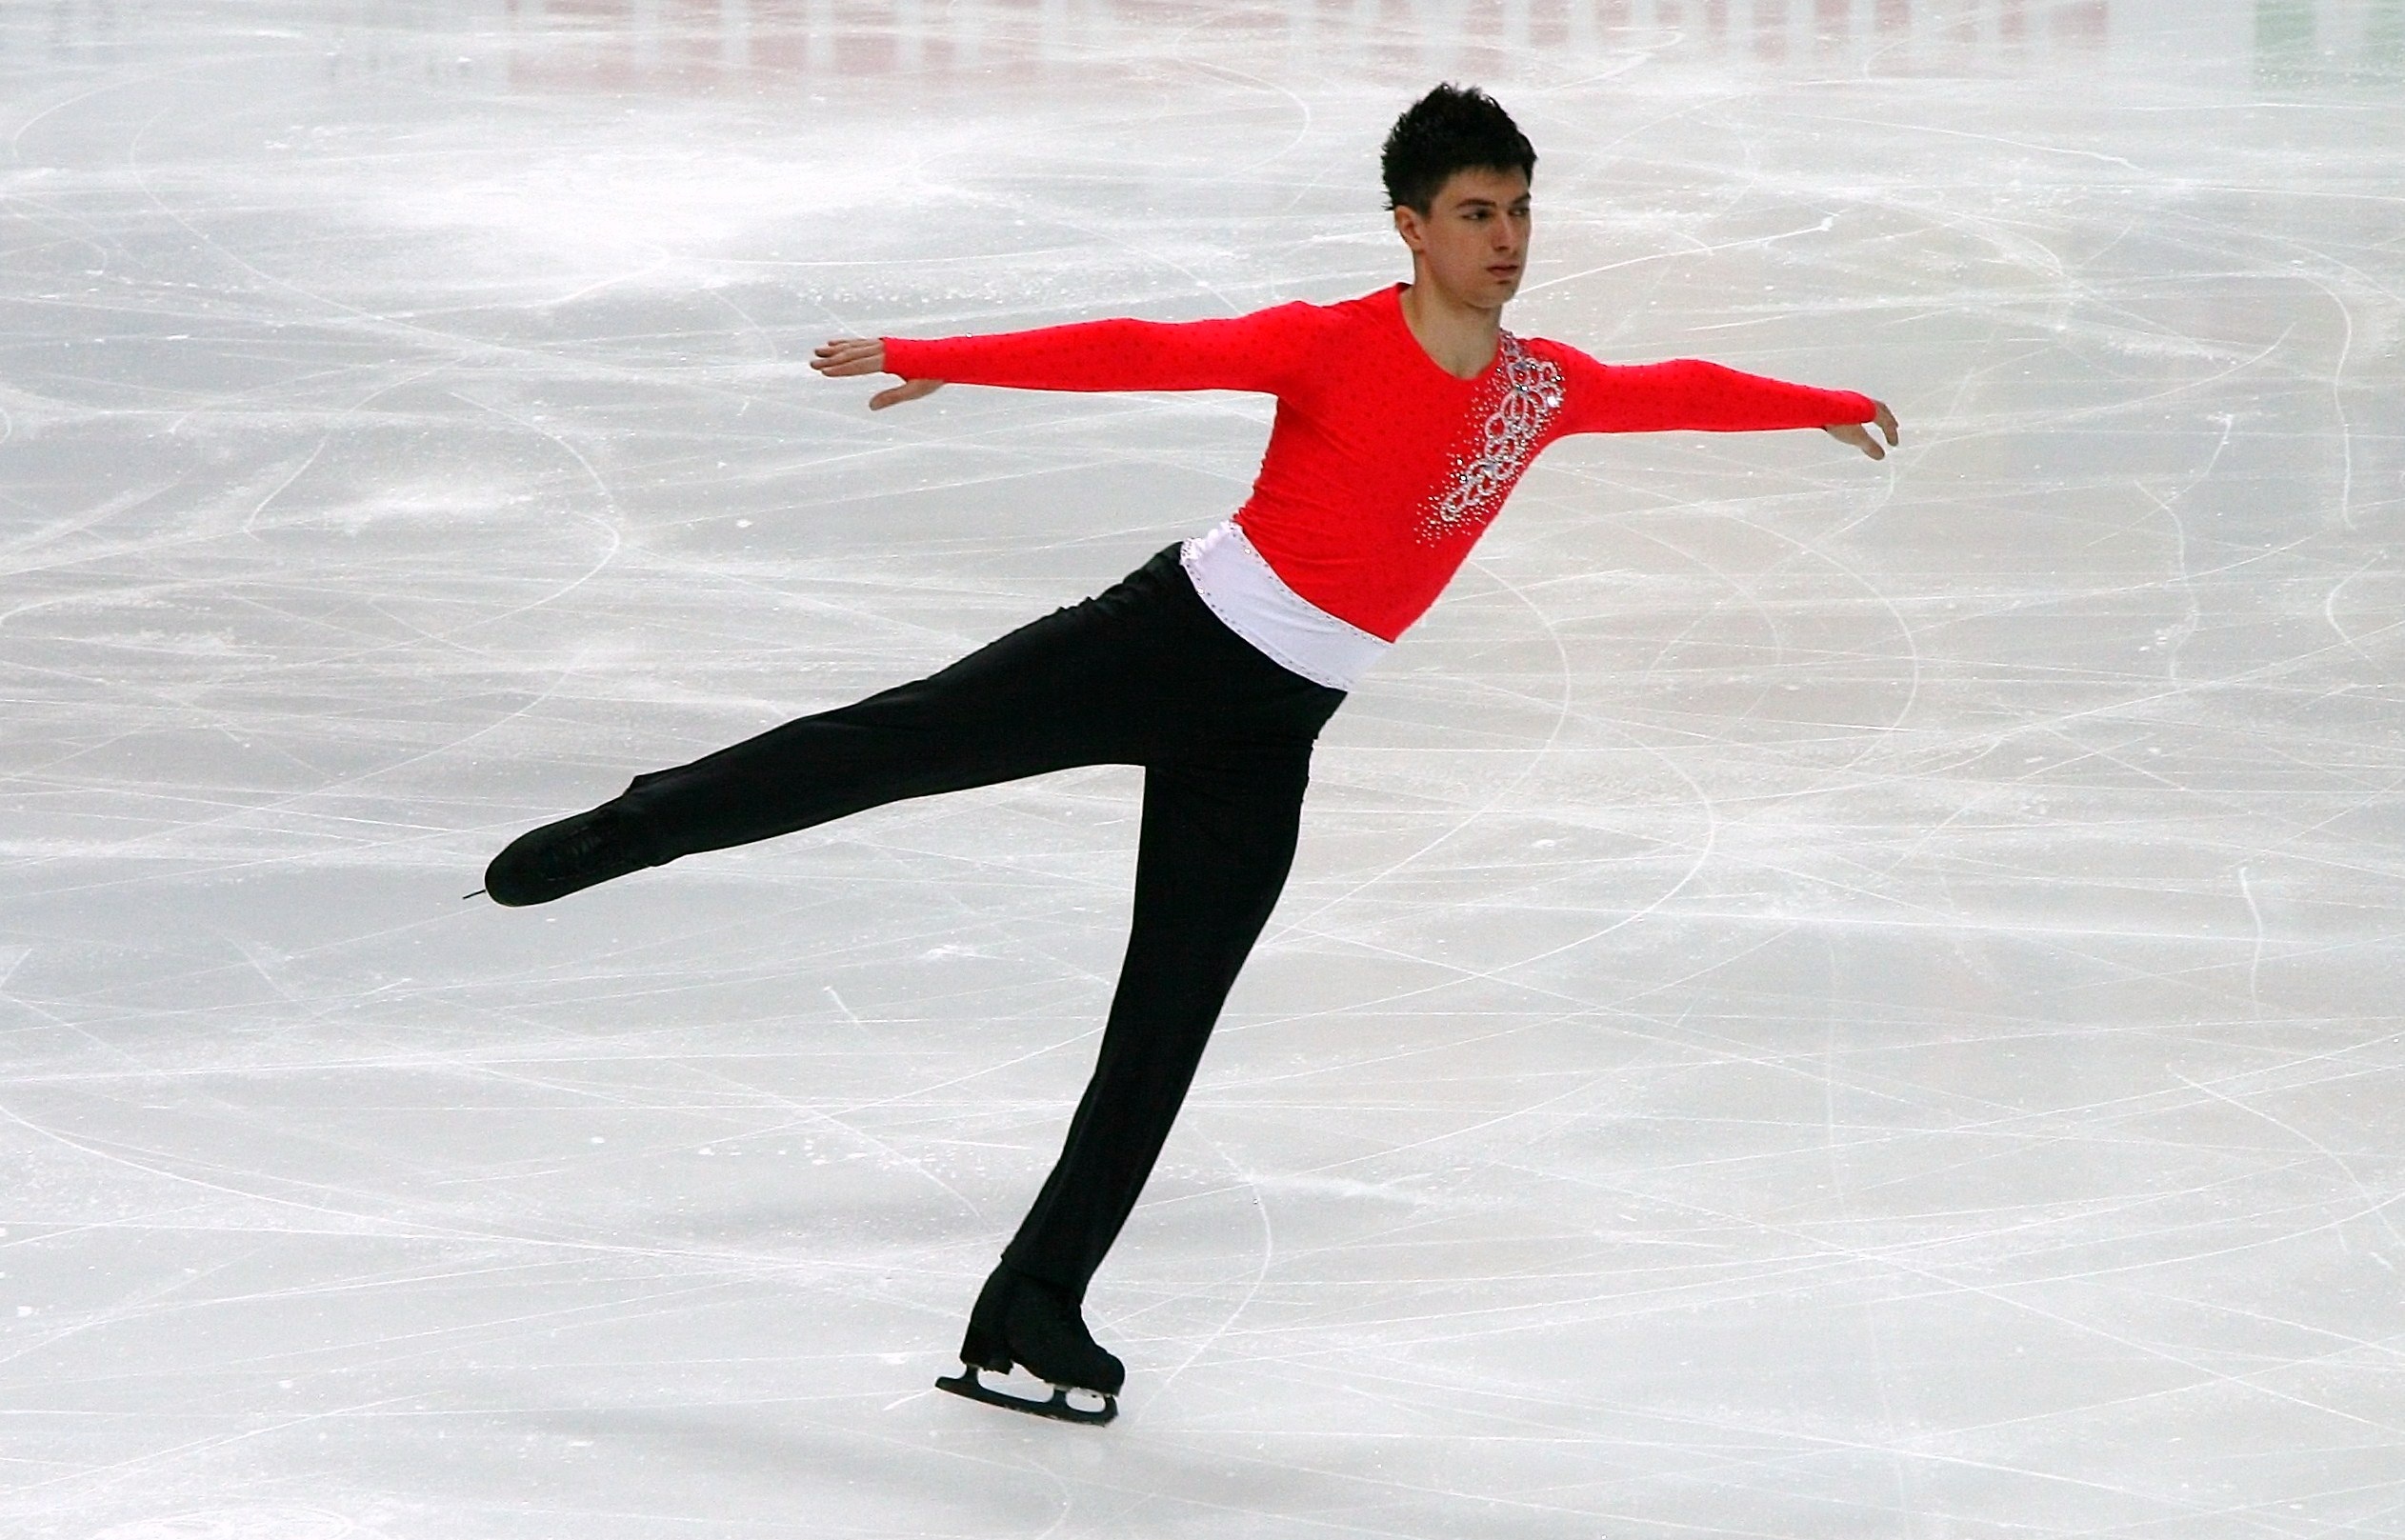
cold, winter, sport, skate, recreation, ice, dance, young, training, professional, speed, lifestyle, leisure, season, activity, winter sport, competition, men, fun, sports, skating, championship, blade, athlete, ice skating, outdoor recreation, figure skating, individual sports, ice dancing, axel jump